Norfolk Southern Railway

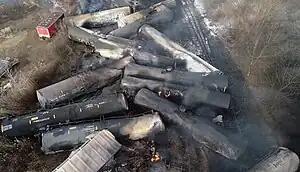
The 2023 derailment in East Palestine, Ohio

Pennsylvania Lines LLC was a limited liability company was formed in 1998 to own Conrail lines assigned to Norfolk Southern in the split of Conrail; operations were switched over on June 1, 1999. The company is named after the old Pennsylvania Railroad, whose old main line was a line of the new company. In November, 2003, the Surface Transportation Board approved a plan allowing Norfolk Southern to fully absorb Pennsylvania Lines LLC, which was done on August 27, 2004.